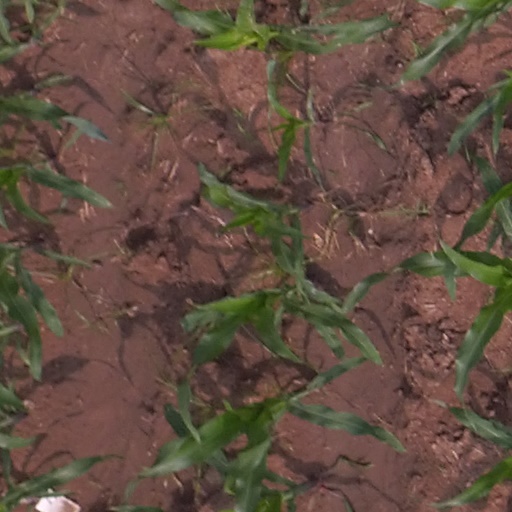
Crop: maize; corn